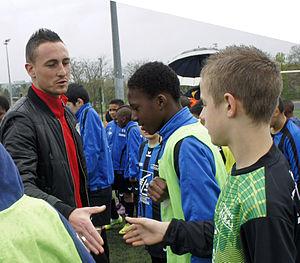
Une journée de rencontre de joueurs du Stade de Reims avec des jeunes de Croix Rouge pour les 100 ans du Foyer rémois.
Gaëtan Courtet, né le 22 février 1989 à Lorient, est un footballeur français qui évolue au poste d'attaquant au FC Lorient.
La saison 2011-2012 du Stade de Reims voit le club évoluer en Ligue 2 pour la deuxième saison consécutive. Elle est la vingt-neuvième du club champenois en Championnat